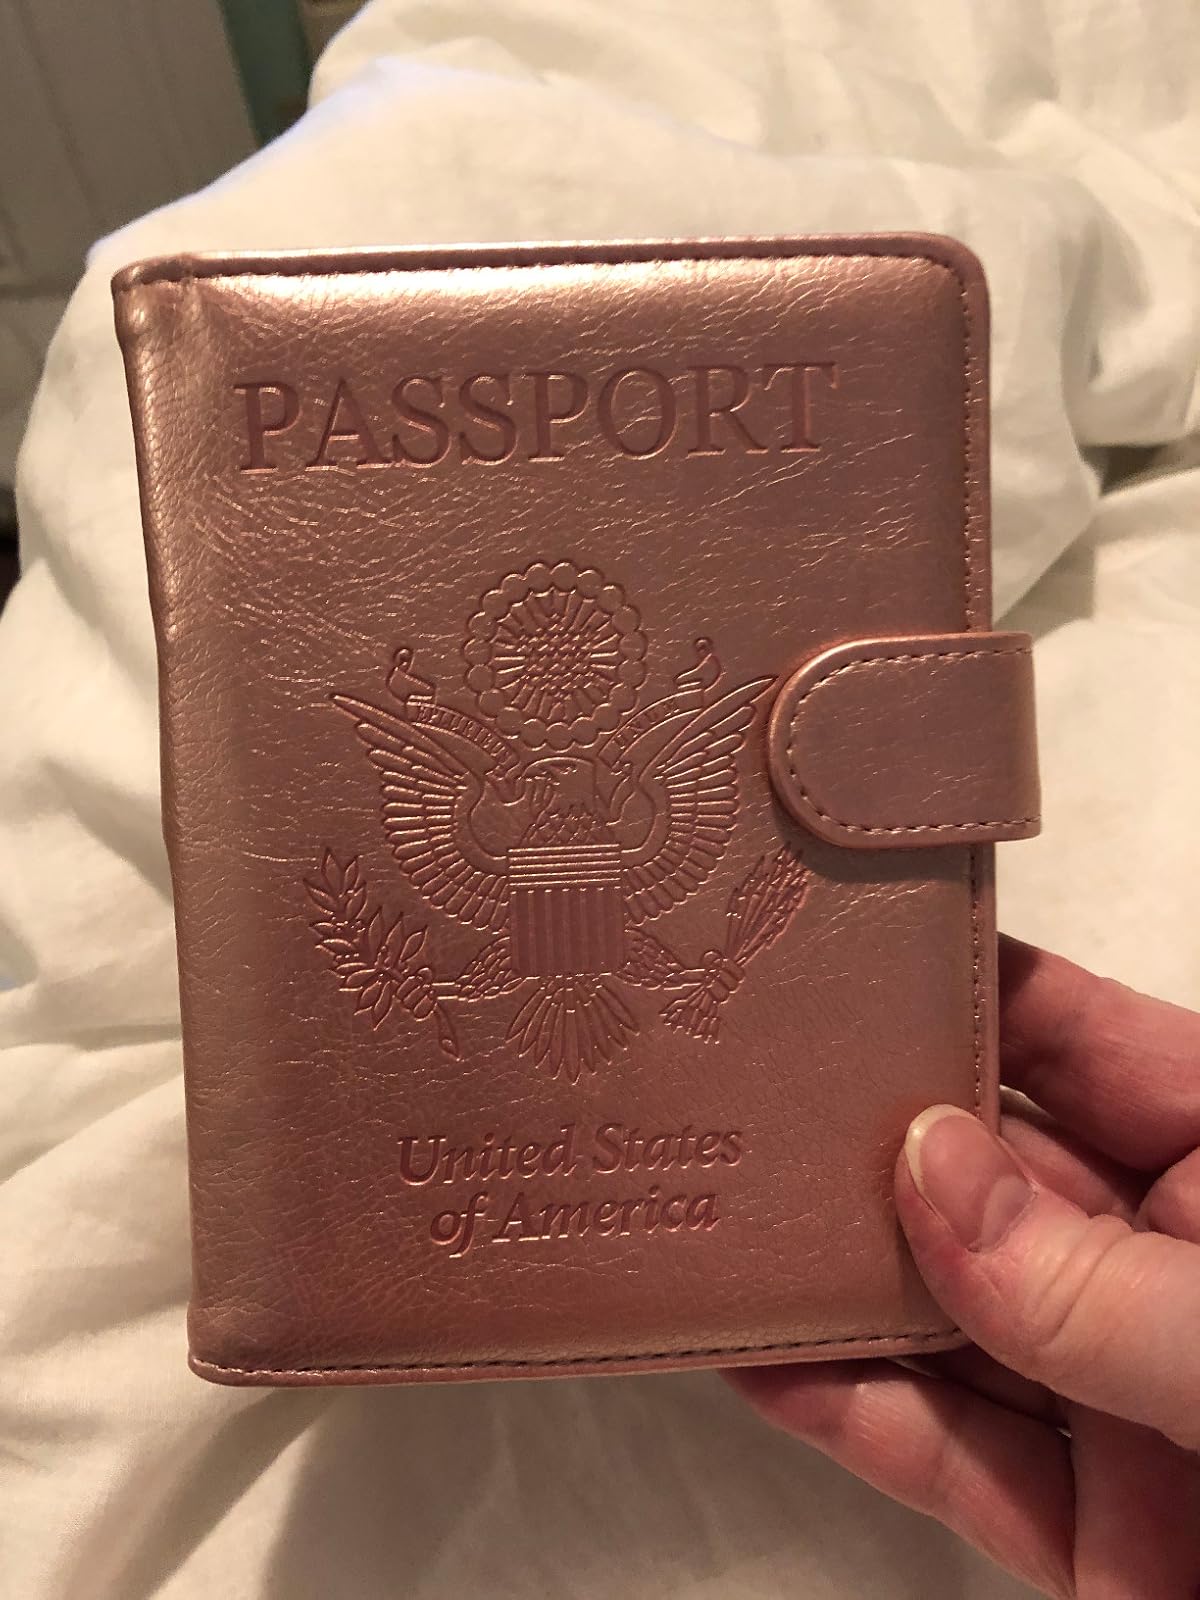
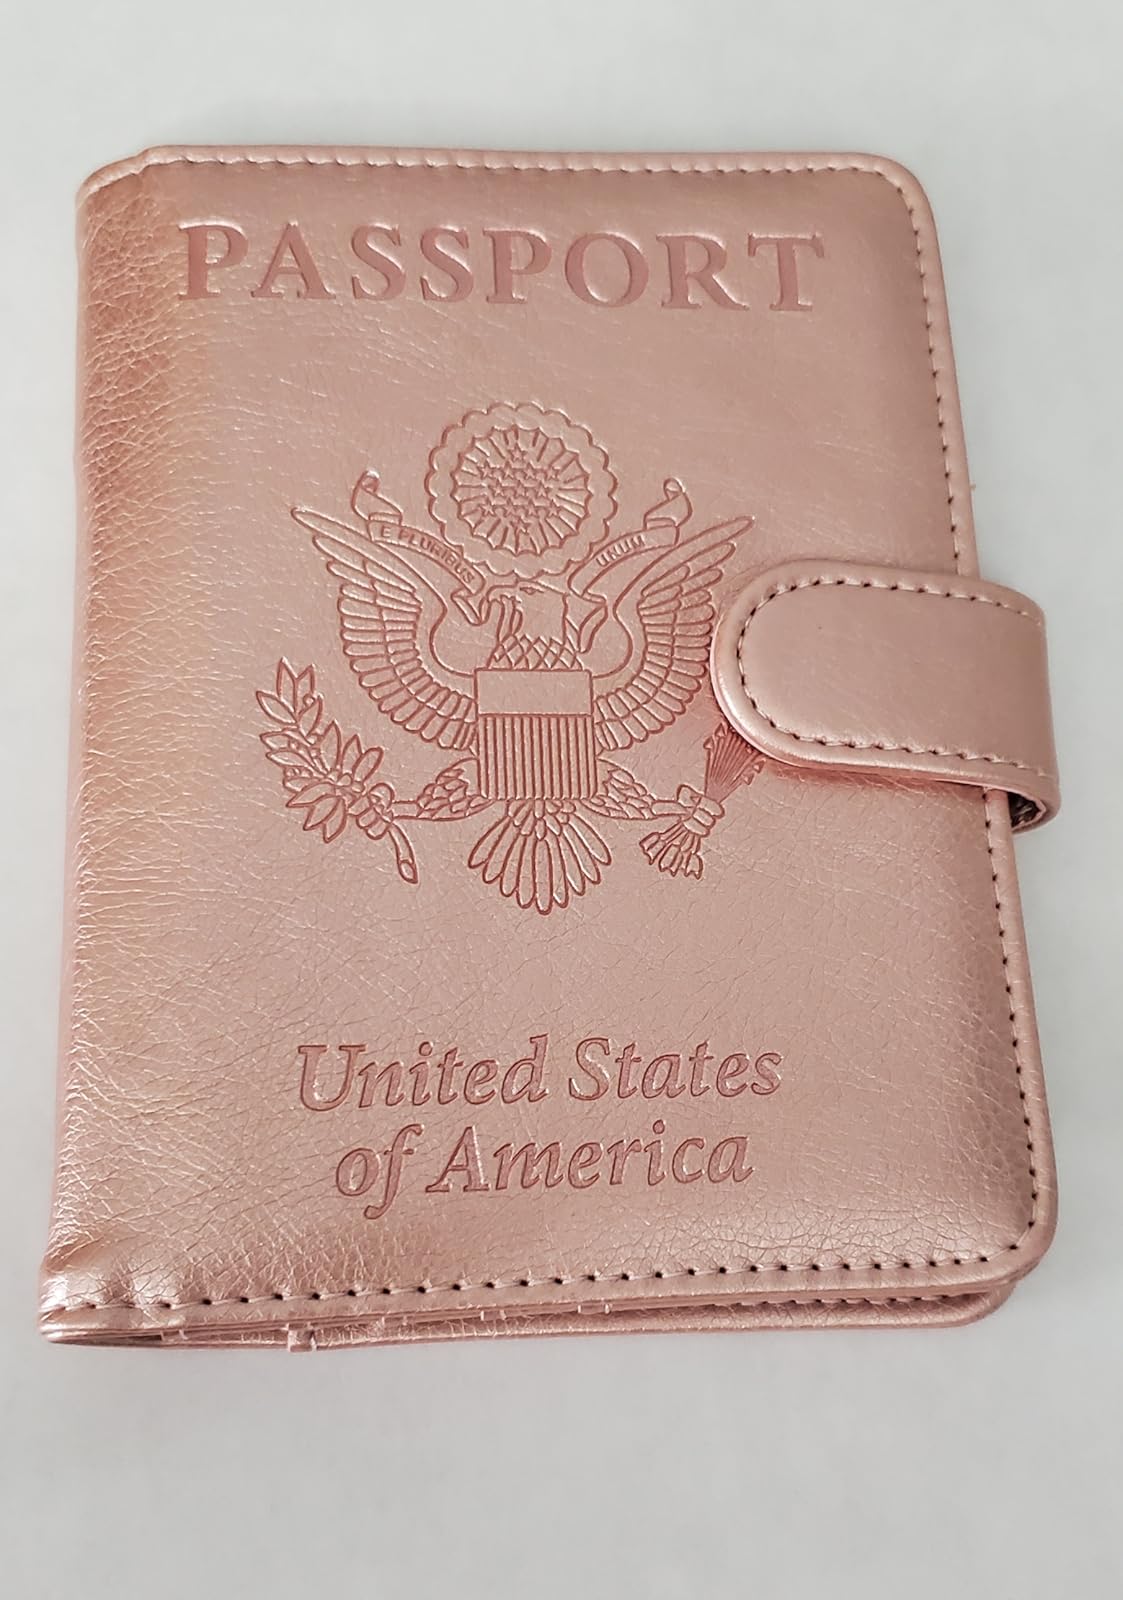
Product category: accessories_wallet
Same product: yes